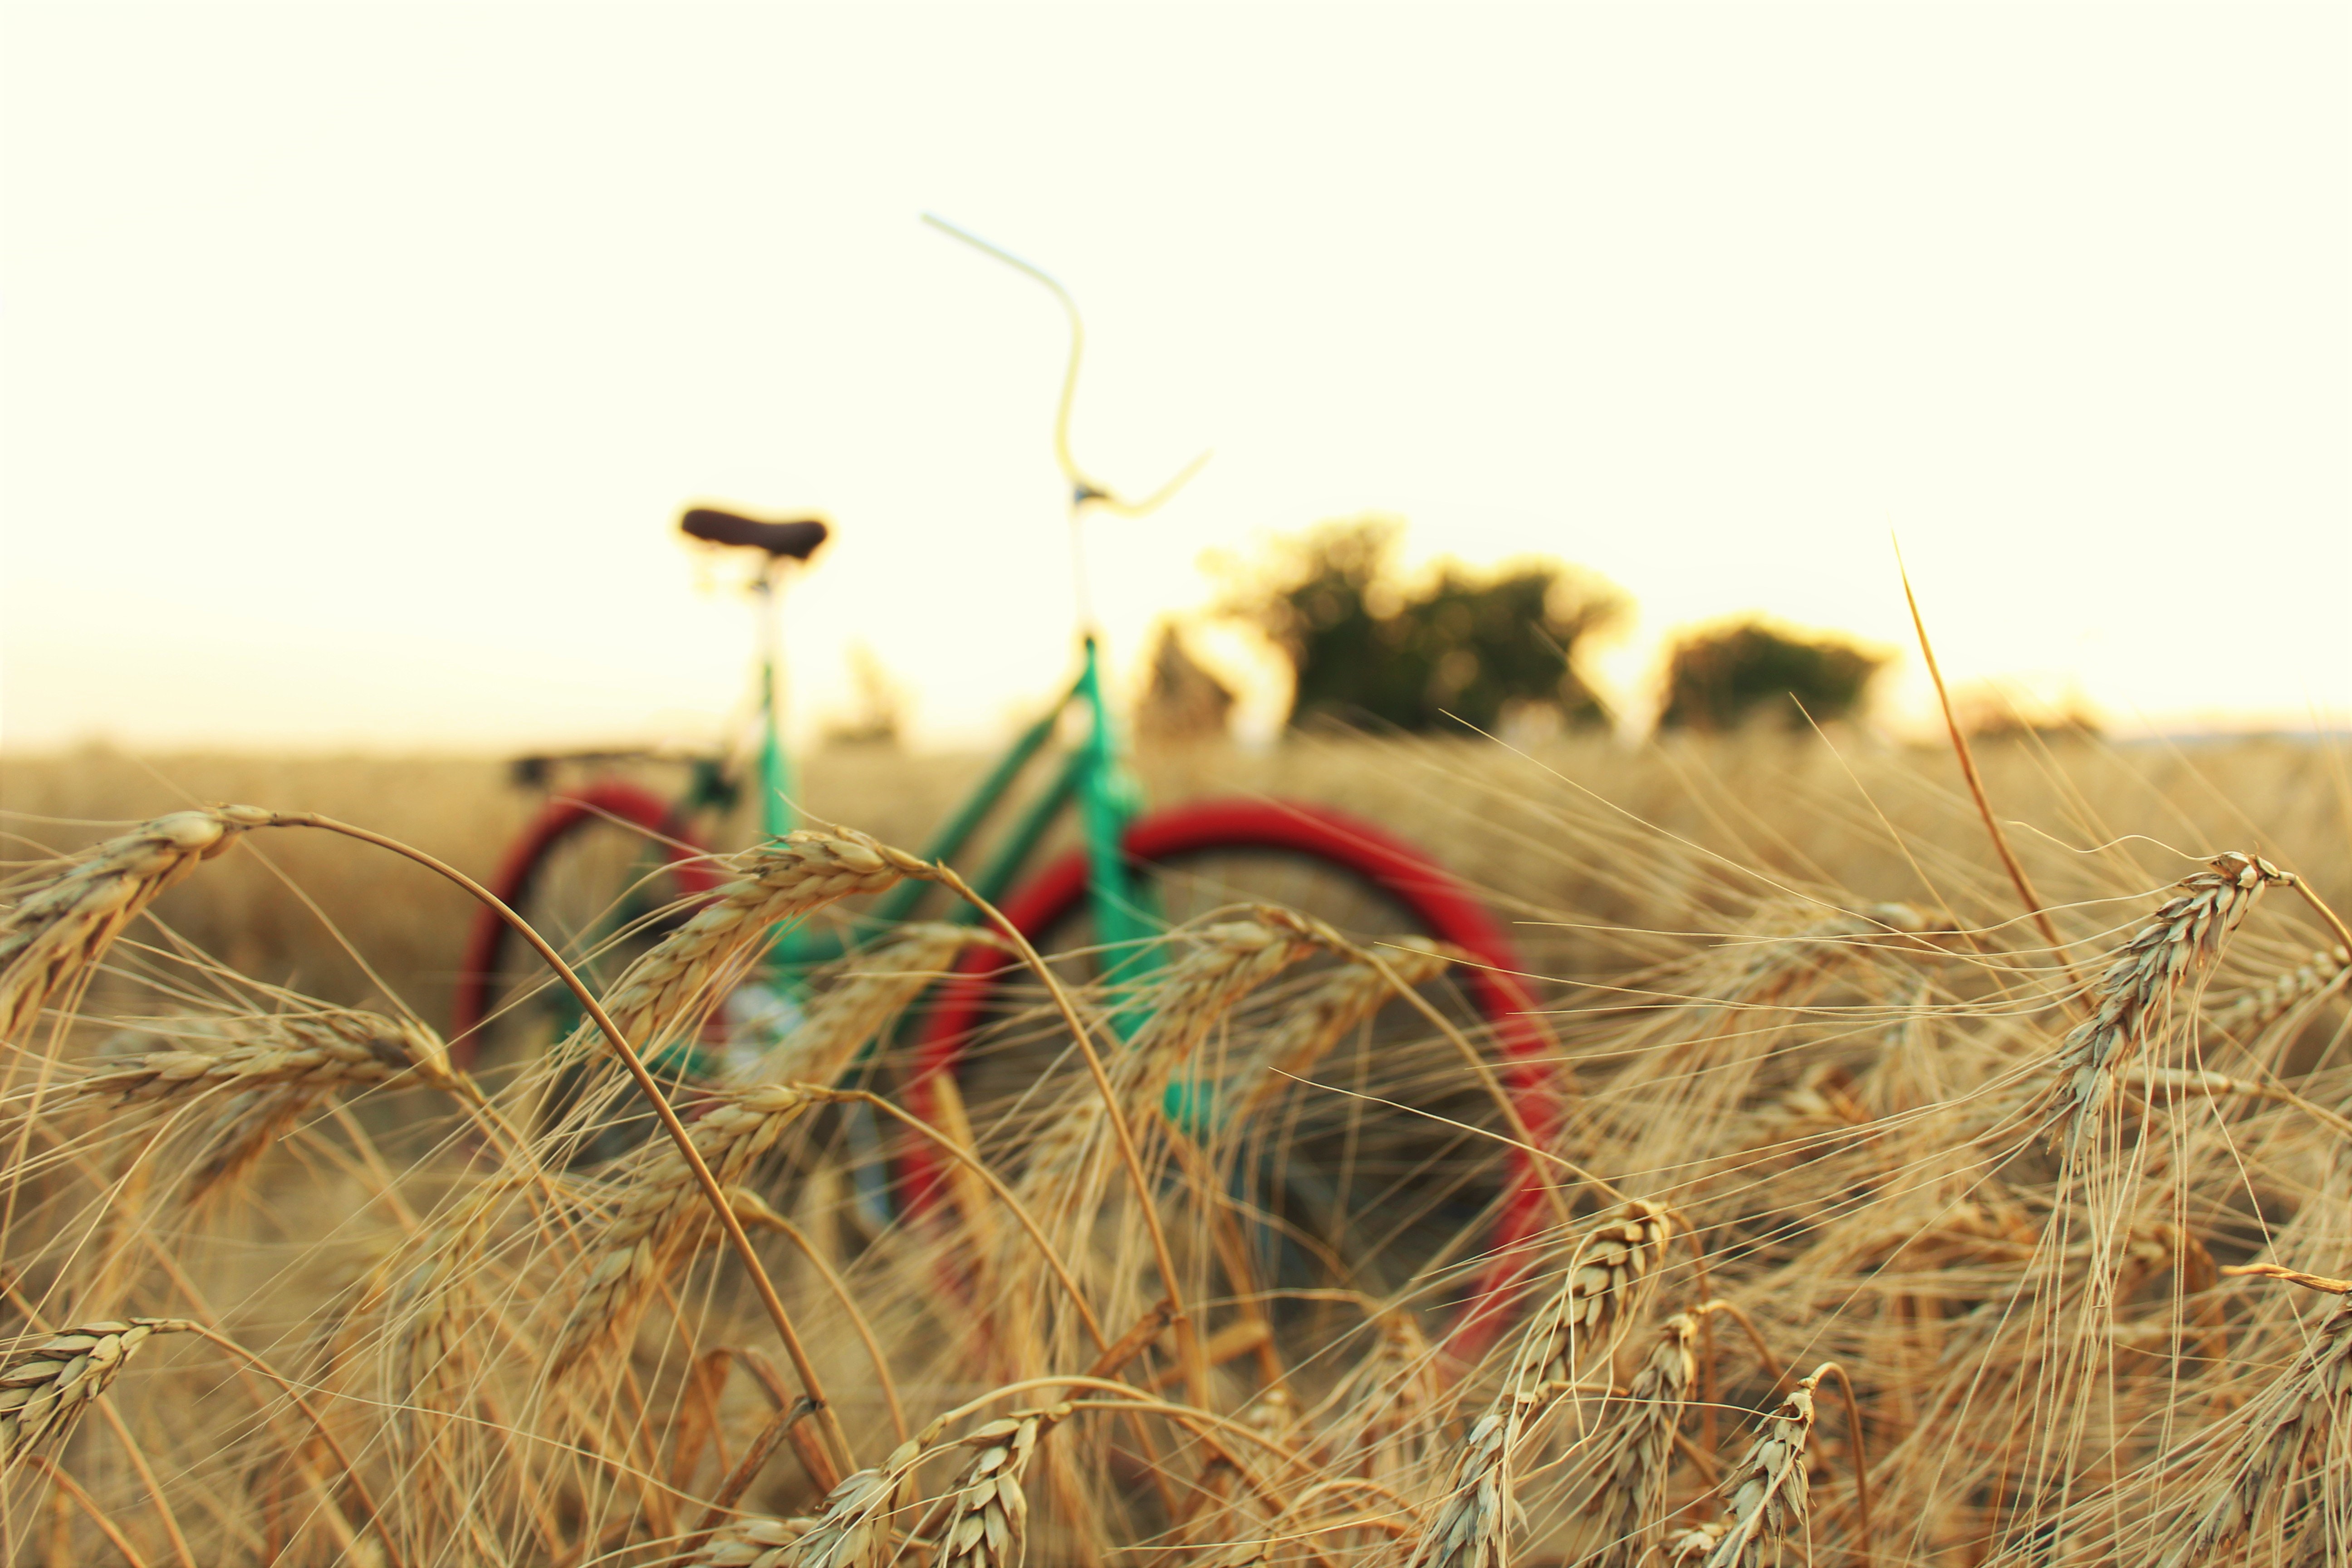
straw, hay, field, rye, grass family, sky, grass, plant, wheat, harvest, crop, agriculture, grain, rural area, grassland, photography, food grain, prairie, stock photography, landscape, farm, plain, barley